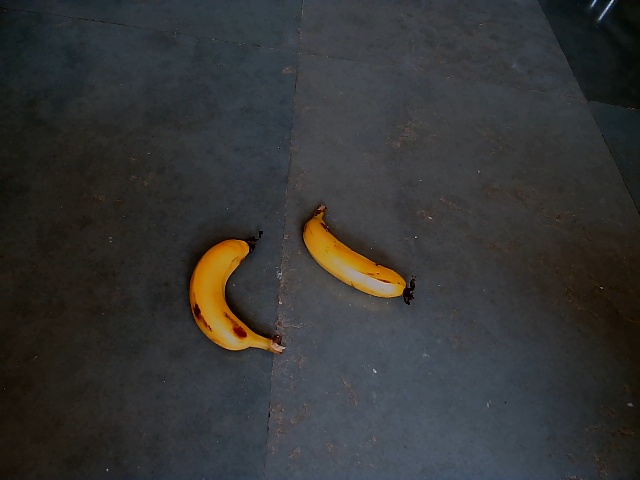
Label: Ripe_Banana